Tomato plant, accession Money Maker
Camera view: vertical (180 deg); turntable rotation: 180 degrees
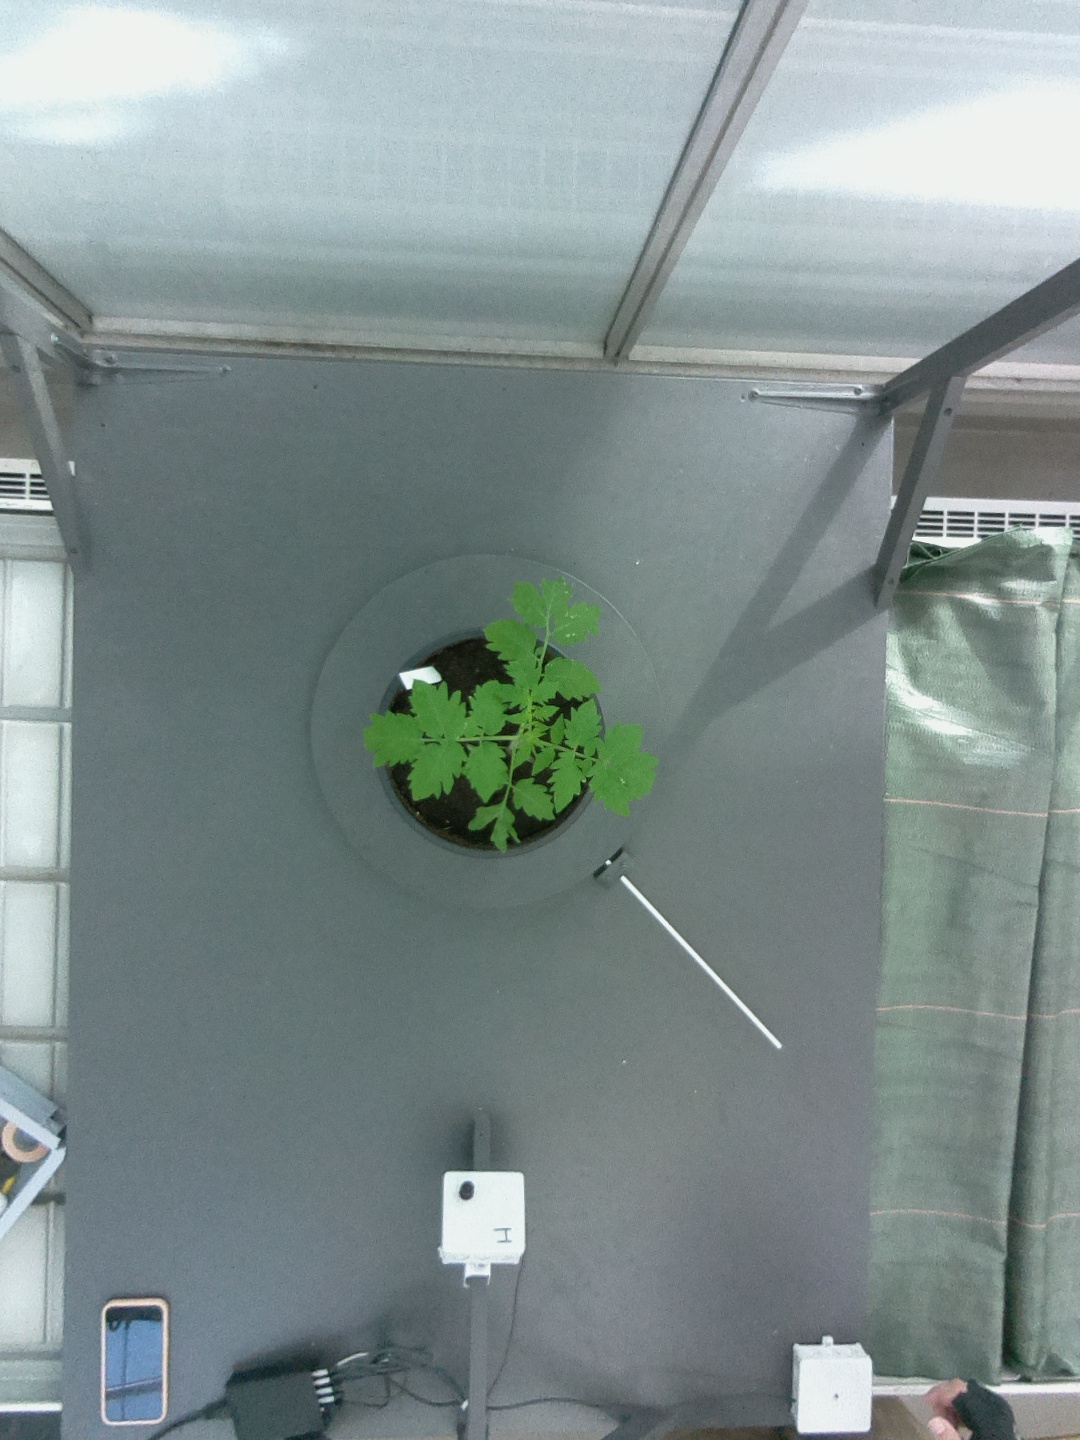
BBCH growth stage 13: 6 of true leaves visible